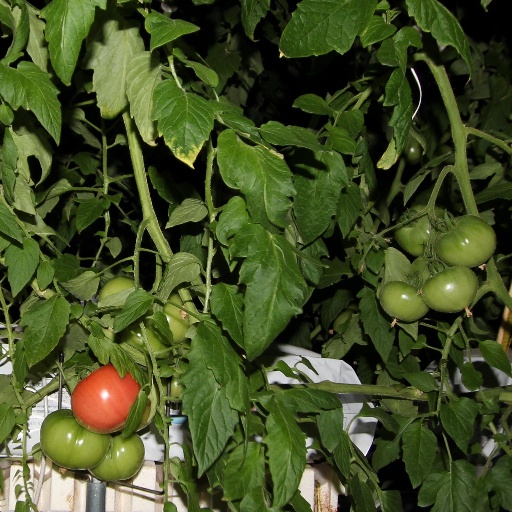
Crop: tomato